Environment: real
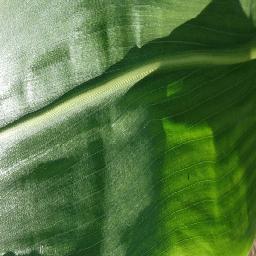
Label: healthy